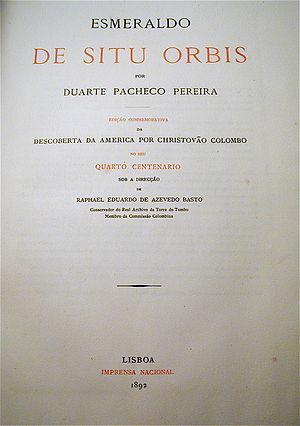
Duarte Pacheco Pereira navigateur, guerrier et cosmographe portugais.